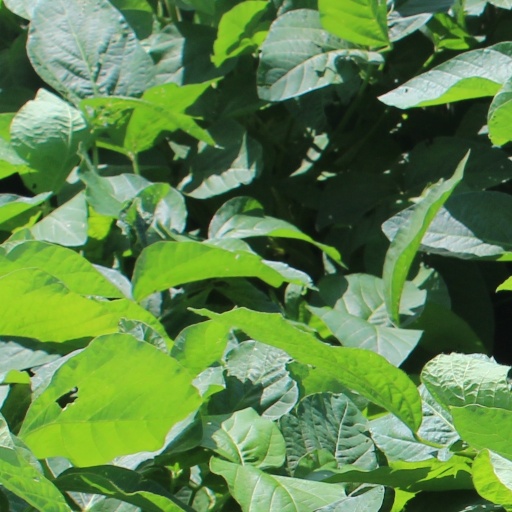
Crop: soybean